Hurricane Gilbert

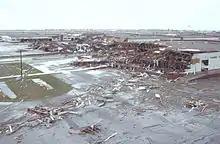
Aftermath in San Antonio

Despite concerns that Texas might suffer a direct hit, there was only minor damage reported in southern Texas from Gilbert's landfall to the south. Winds gusted to hurricane force in a few places, but the main impact felt in the state was from beach erosion caused by a 3-5-foot storm surge, and tornadoes, which mainly affected the San Antonio area. 29 tornadoes were spawned by Gilbert in Texas, at least two of which were killer tornadoes. Estimates ranged from 30 to more than 60 hitting 25 Texas counties. Nine of them hit San Antonio, where a 59-year-old woman was killed as she slept in her mobile home. 40 tornadoes were spawned in an area from Corpus Christi and Brownsville north to San Antonio and west to Del Rio. Gilbert also provided a good look at a particular unusual hurricane-spawned tornado in Del Rio, two hundred and fifty miles from the ocean. It was the first of this type of tornado to be captured on film since a tornado spun from Hurricane Agnes in 1972. Despite the massive appearance of the tornado, it did not produce a wide range damage path. Few hurricane-spawned tornadoes do. In the state, a major disaster was declared on October 5, 1988.